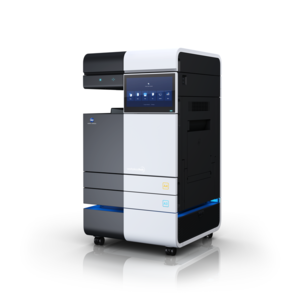
Le Workplace Hub, solution de services IT managés, annoncée au CEBIT 2017 et lancée à Paris en 2018.
Konica Minolta Co Ltd. est une société japonaise de solutions d'impressions et de services informatiques dont le siège social se trouve à Tōkyō. Elle résulte de la fusion de deux compagnies, Minolta et Konica. Son pdg est M. Shoei Yamana. Les filiales du Groupe sont basées dans une cinquantaine de pays. Elle compte 43 299 employés. Ses produits et services sont distribués dans 150 pays.